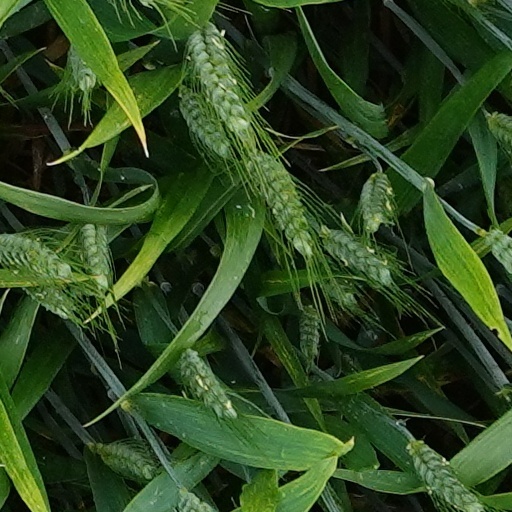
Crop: wheat